Abushiri revolt

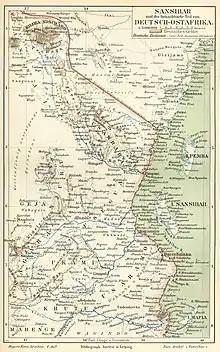
Zanzibar and German East Africa, "Meyers Konversations-Lexikon", 1885-90

The Abushiri Revolt, also known as the Slave Trader Revolt, but generally referred to by modern historians as the Coastal Rebellion, was an insurrection in 1888–1889 by the Arab, Swahili and African population of the coast of what is now Tanzania. This coast had been leased, under protest, to Germany by the Sultan of Zanzibar in 1888. The rebellion was eventually suppressed by a German expeditionary force commanded by Hermann Wissmann.